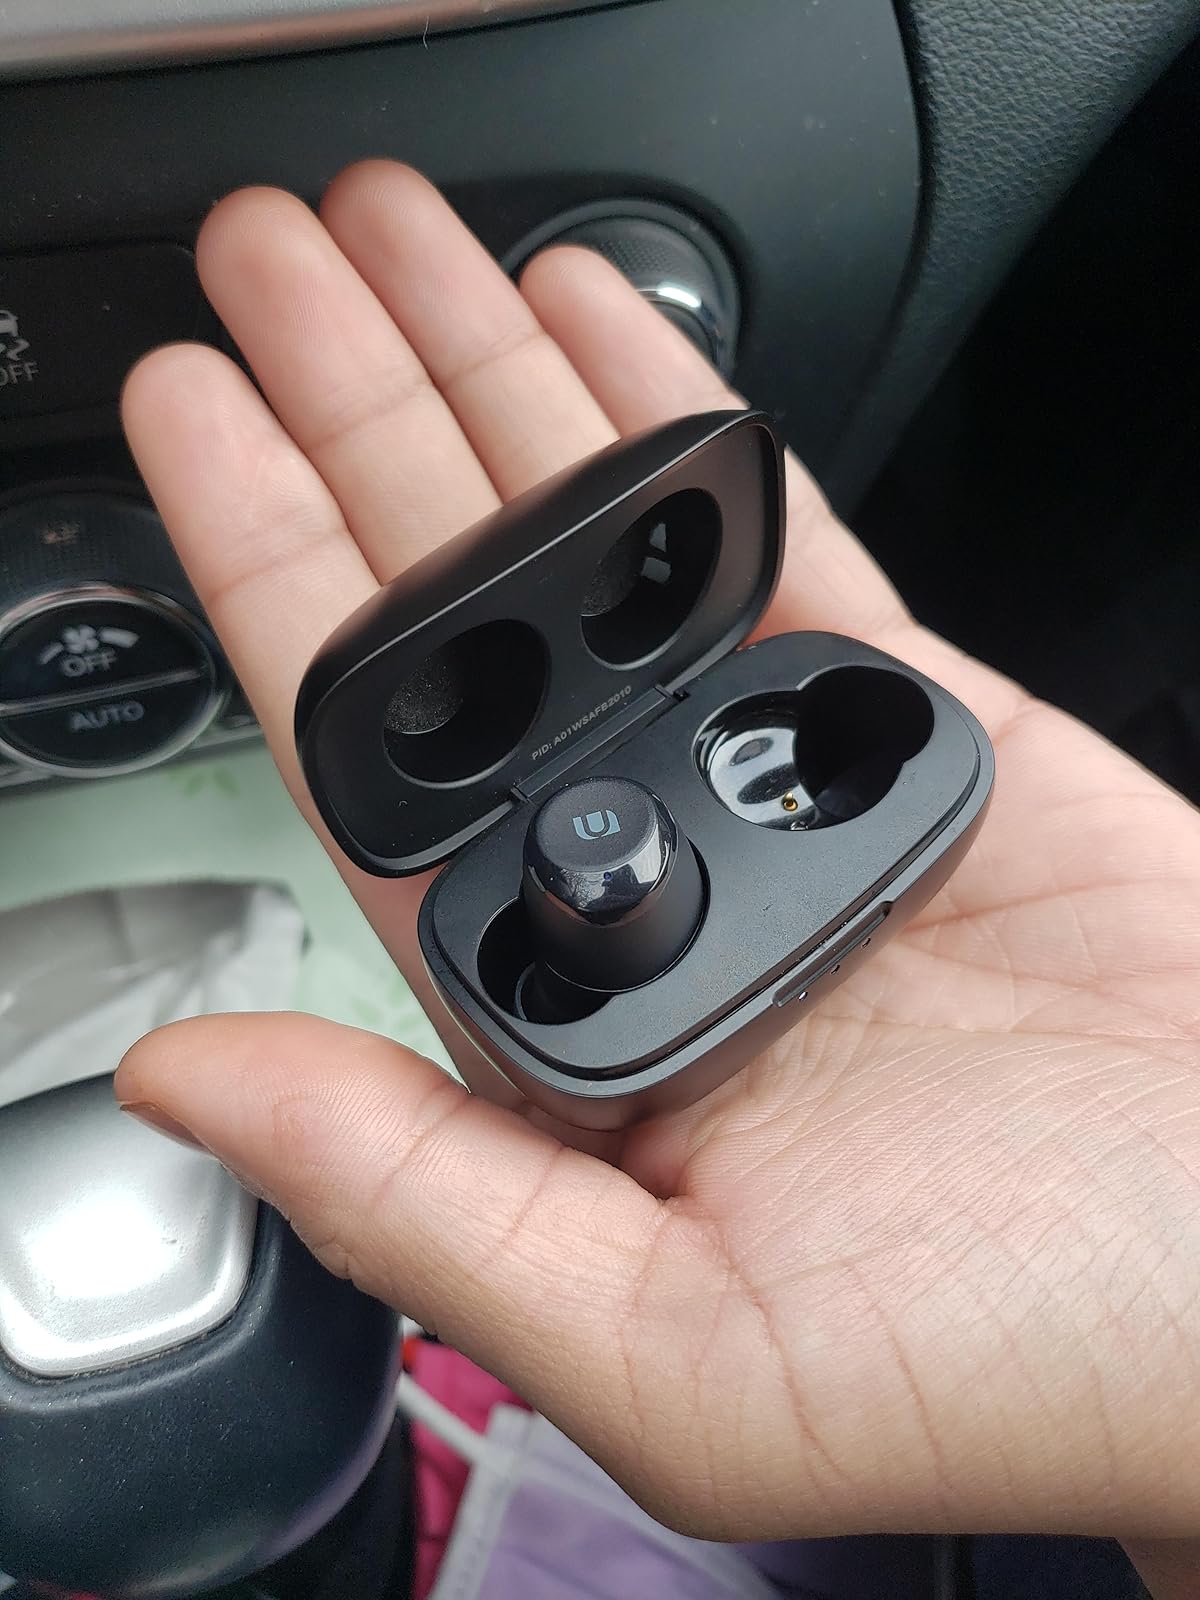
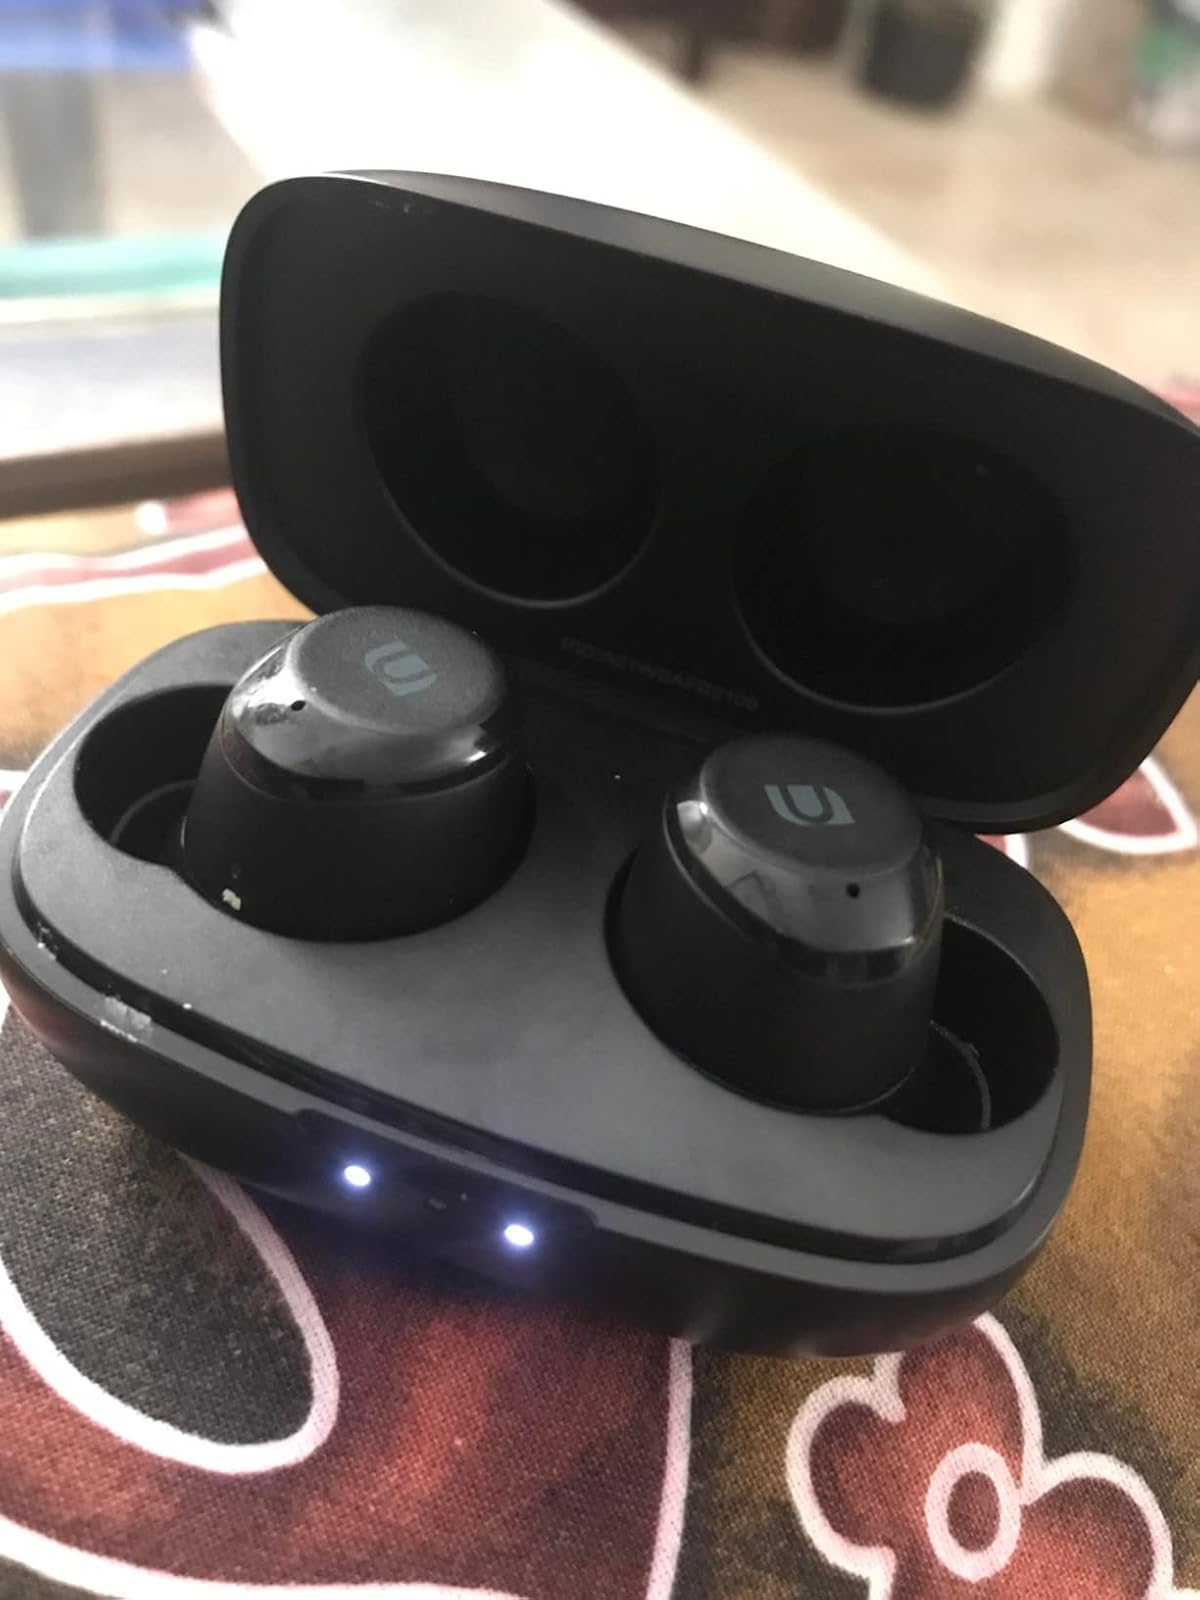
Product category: earbuds
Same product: yes